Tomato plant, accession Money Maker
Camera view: horizontal (90 deg, fisheye); turntable rotation: 180 degrees
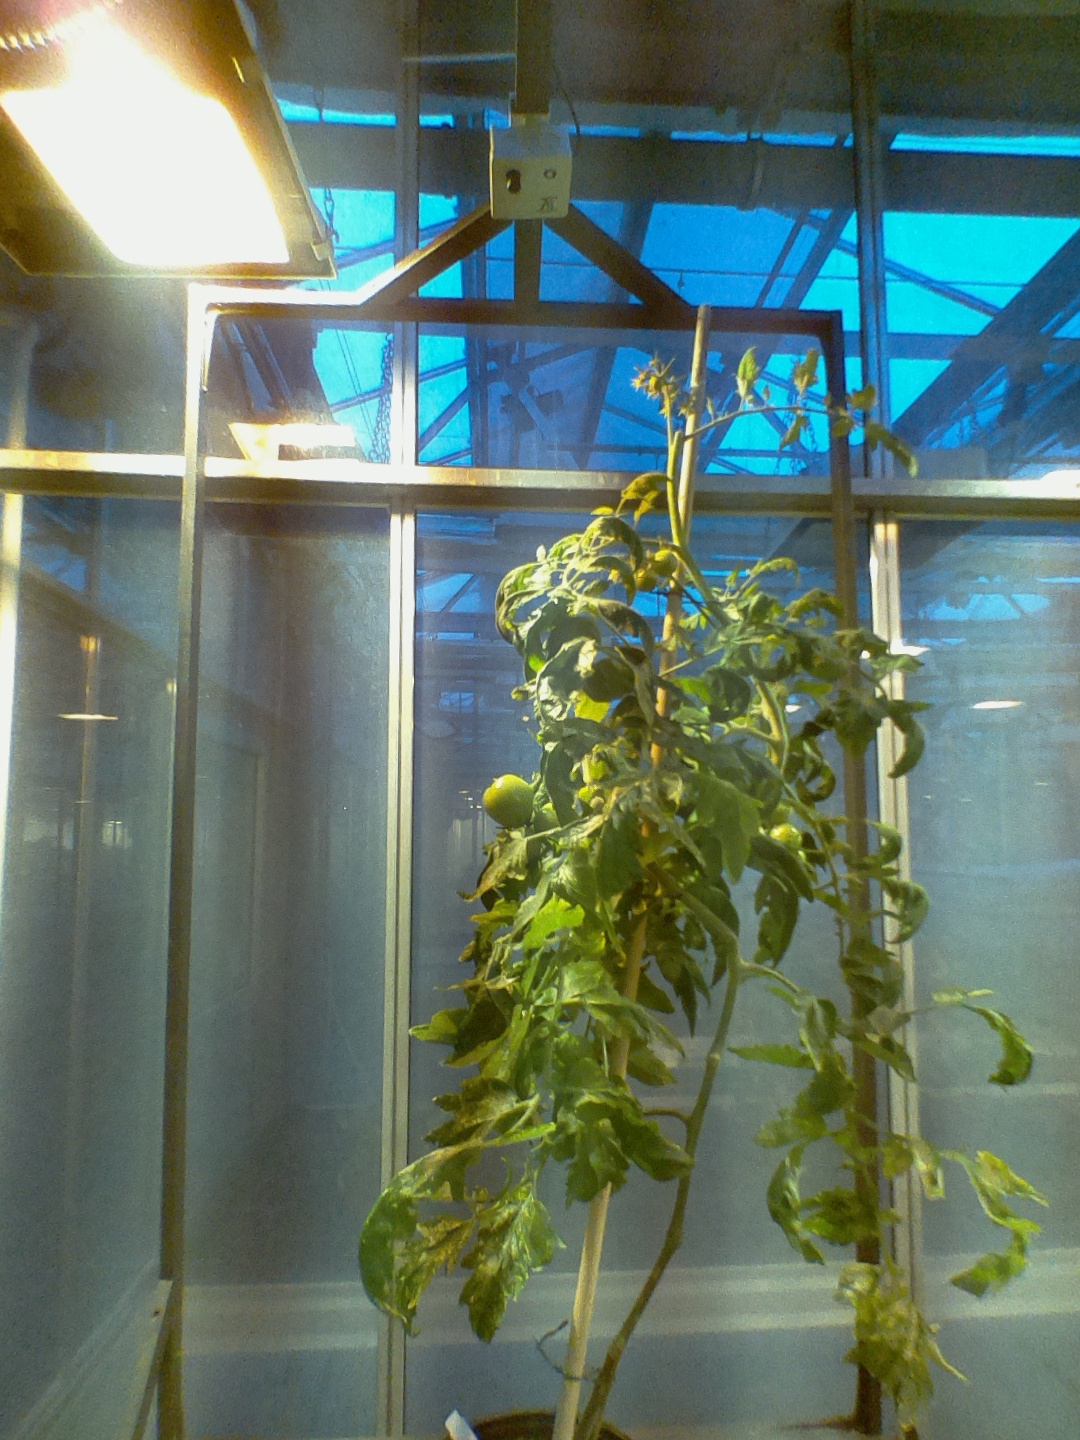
BBCH growth stage 77: 70%-80% of final fruit size